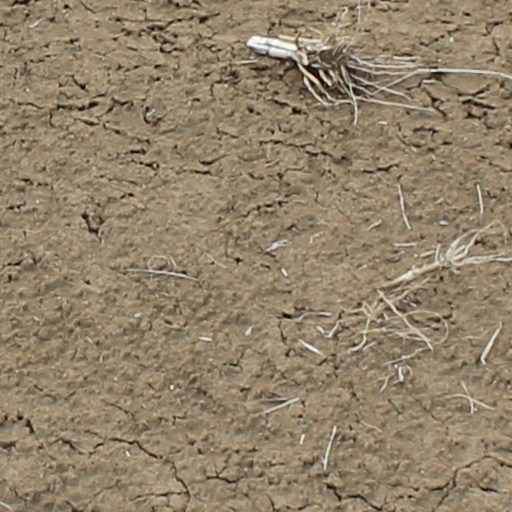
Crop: wheat